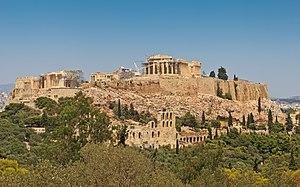
La colline de l'Acropole d'Athènes, en Grèce, vue depuis la colline des Muses. De gauche à droite, en haut, on peut voir les Propylées, l'Érechthéion et le Parthénon, et en bas l'Odéon d'Hérode Atticus. Русский: Вид с холма Филопаппос в Афинах (Аттика, Греция) — Афинский акрополь
Acropolis est un quartier d'Athènes, en Grèce. Il borde la rue Dionysiou Areopagitou. C'est dans ce quartier que se trouve l'Acropole d'Athènes ainsi que le Musée de l'Acropole d'Athènes.
Le Rallye de l'Acropole 1981, disputé du 1ᵉʳ au 4 juin 1981, est la quatre-vingt-treizième manche du championnat du monde des rallyes courue depuis 1973, et la sixième manche du championnat du monde des rallyes 1981.
En Grèce antique, la polis est une cité-État, c'est-à-dire une communauté de citoyens libres et autonomes. Dans la pensée grecque antique, la cité représente avant tout une structure humaine et sociale, et non une organisation administrative : il n’y a pas d’État indépendamment d’une communauté humaine concrète. C’est la raison pour laquelle les cités sont désignées, dans la langue grecque, par le nom de leur peuple : la cité d'Athènes n'existe pas en tant que telle, on parle de la « cité des Athéniens », tout comme Sparte est la cité des Lacédémoniens.
Le Rallye de l'Acropole 1980, disputé du 26 au 29 mai 1980, est la quatre-vingtième manche du championnat du monde des rallyes courue depuis 1973, et la cinquième manche du championnat du monde des rallyes 1980.
L’acropole d'Athènes est un plateau rocheux calcaire s'élevant au centre de la ville d'Athènes à laquelle elle a longtemps servi de citadelle, de l'Athènes antique à l'occupation ottomane, ainsi que de sanctuaire religieux durant l'Antiquité. Inscrite au patrimoine mondial de l'UNESCO, l'Acropole est actuellement un des sites touristiques les plus visités du monde.